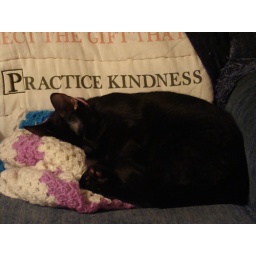
My cat &amp;quot;Ninja&amp;quot; curled up in her favorite spot, my blue rocking chair.